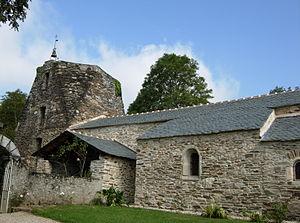
Montredon-Labessonnié (Tarn) - Notre-Dame de Ruffis.
Montredon-Labessonnié est une commune française située dans le département du Tarn, en région Occitanie.